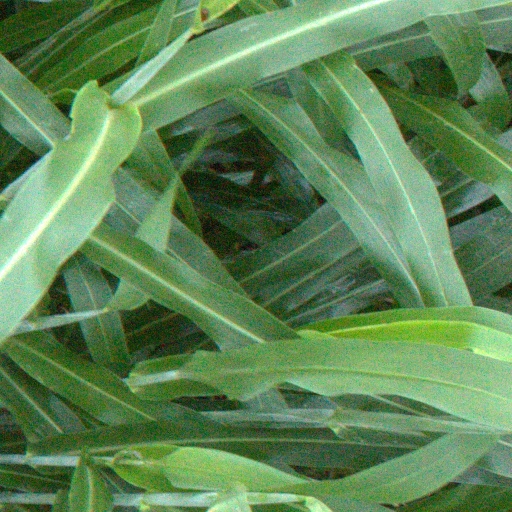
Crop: sorghum